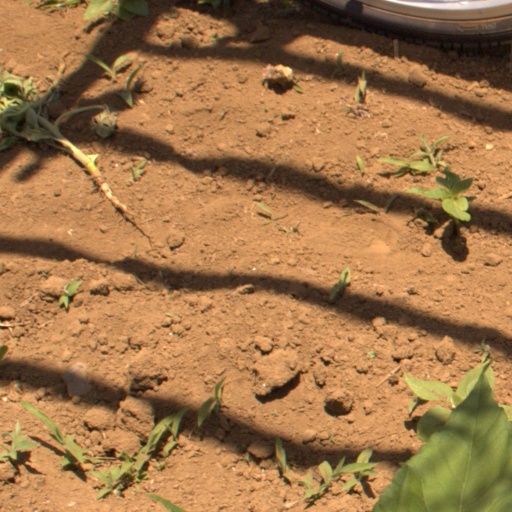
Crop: Jerusalem artichoke